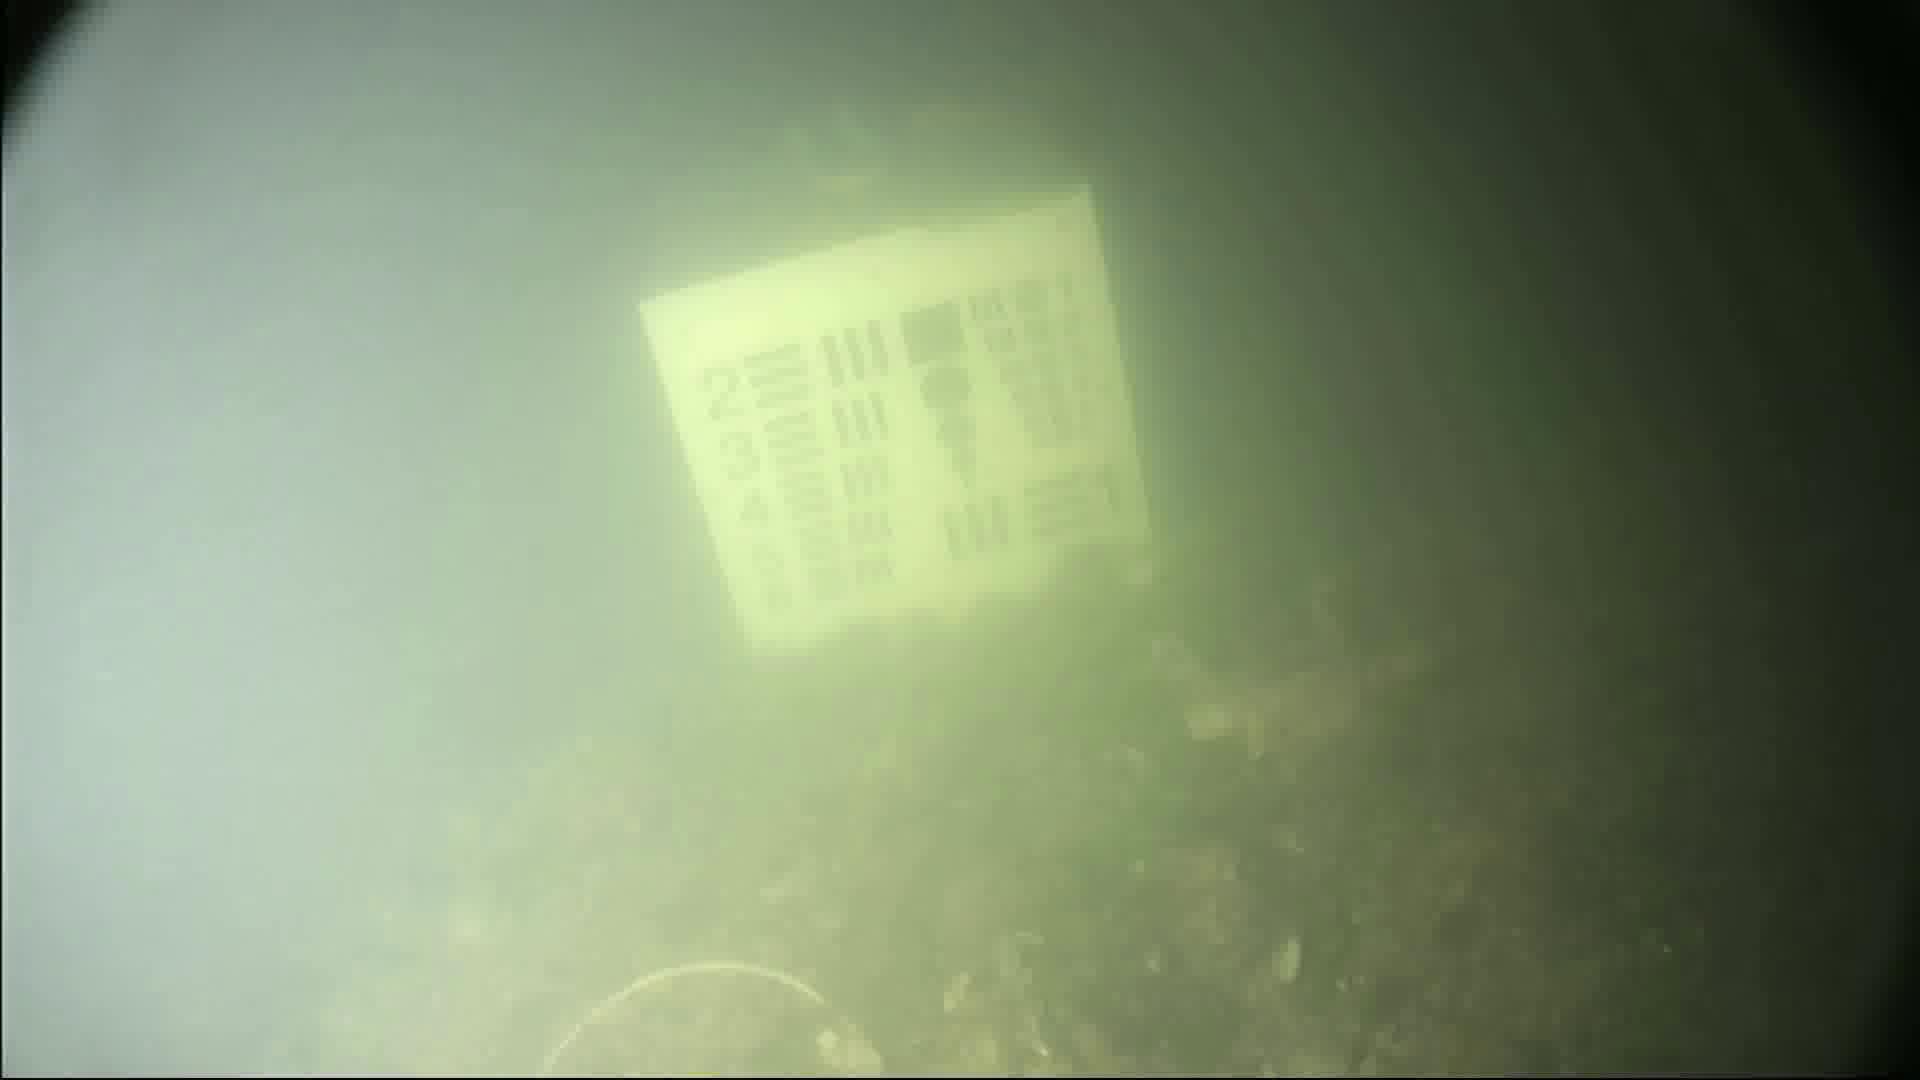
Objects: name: crab